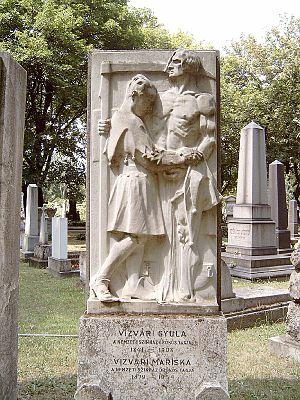
Mariska Vízváry fut une actrice hongroise.